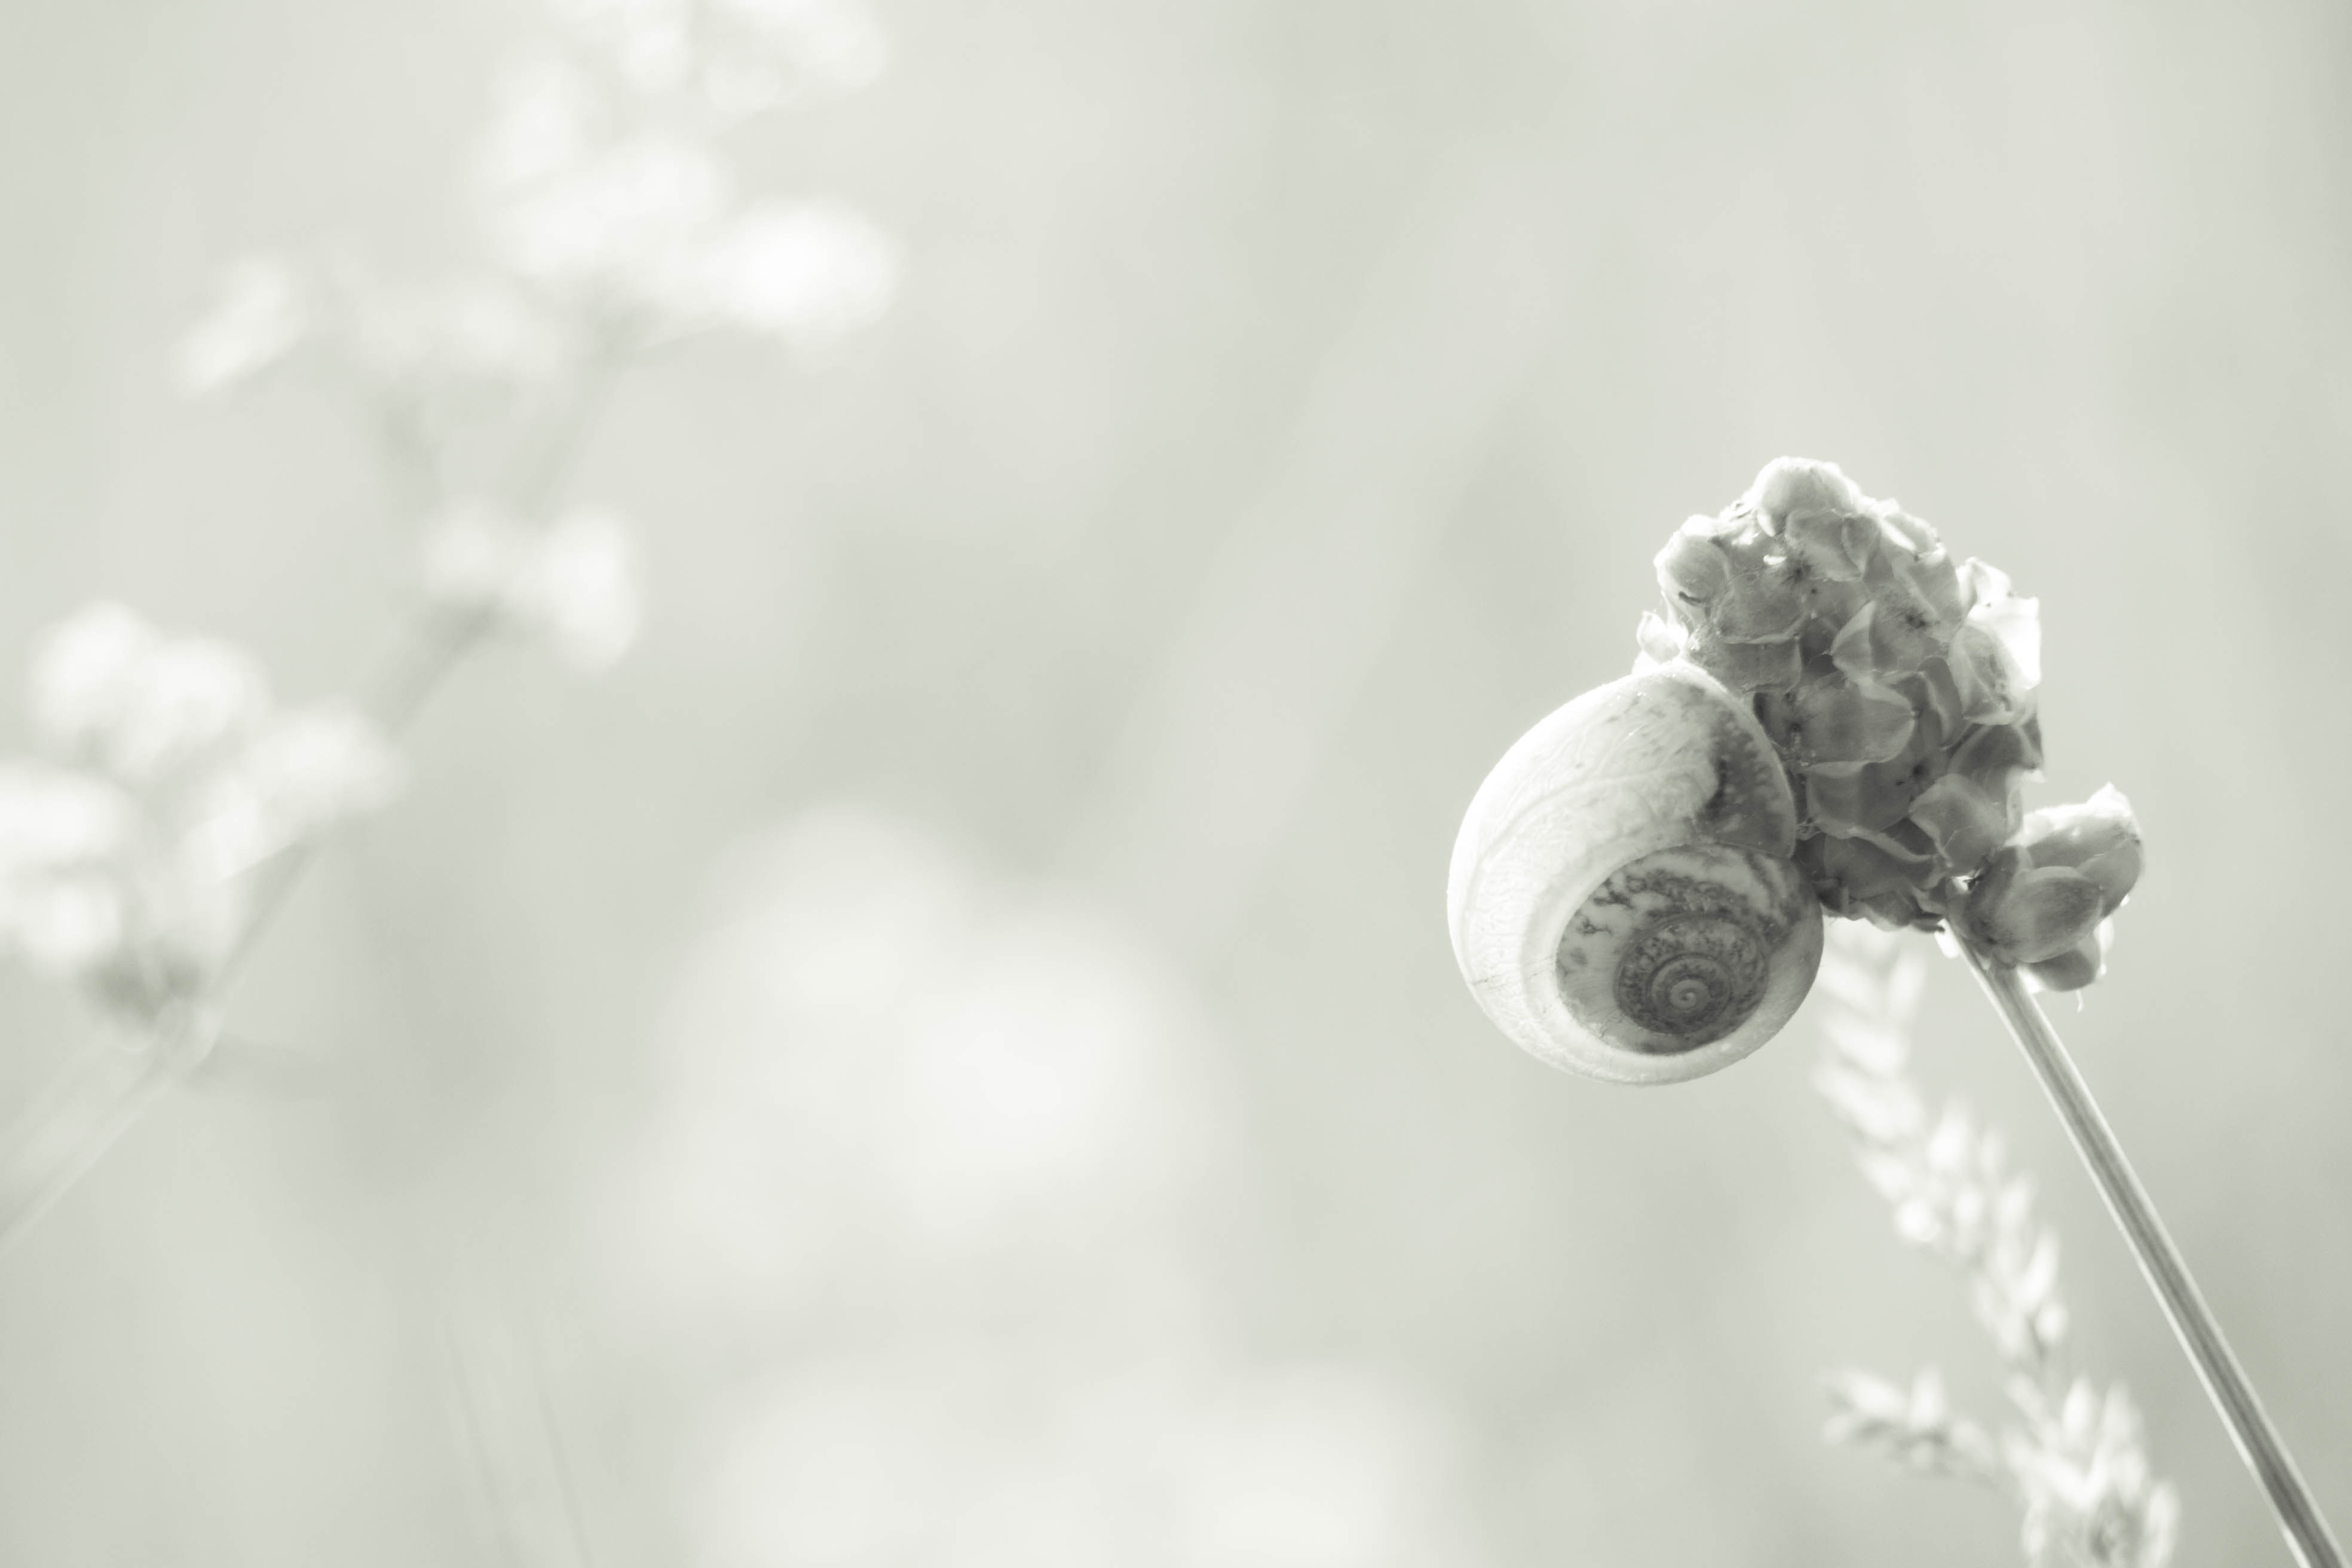
water, nature, black and white, white, photography, flower, macro, nikon, monochrome, closeup, lighting, close up, noiretblanc, lumiere, nikkor, d750, depthoffield, profondeur, coeuruyann, 5502000mmf4056, brindille, escargot, macro photography, monochrome photography, liquid bubble